The Gunfighter (2014 film)

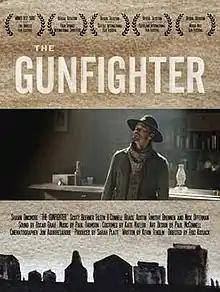
Promotional poster

The Gunfighter is a 2014 short film directed by Eric Kissack. A twist on the Western genre, the film concerns a group of people in a saloon who, in an act of breaking the fourth wall, are able to hear the narrator of the film.